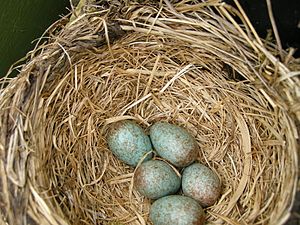
Sjagger / Levevis
Sjaggeren er en spurvefugl i familien af drosselfugle. Den er med sine 26 cm på størrelse med en solsort. Sjaggeren er let genkendelig med sit grå hoved, mørkebrune ryg og pileformede pletter på det gyldne bryst og den hvide bug. Dens advarselskald er et hæst sjak-sjak-sjak, som har inspireret til artens danske navn. Sangen er knirkende med skræppende og snerrende lyde.